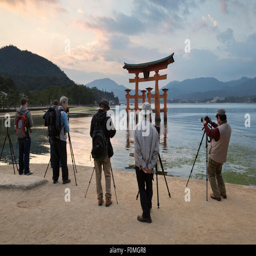
photographers snapping the floating torii gate at sunset